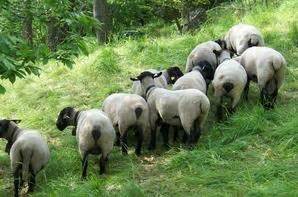
Label: pecora